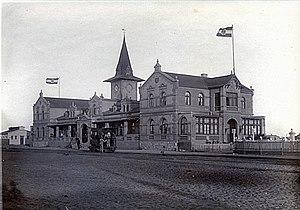
La Swakopmund Hotel est une ancienne gare ferroviaire à Swakopmund, Namibie, mis en service durant l’ère de la colonisation allemande, ouverte en 1901, servant maintenant d’hôtel et de casino depuis 1994.